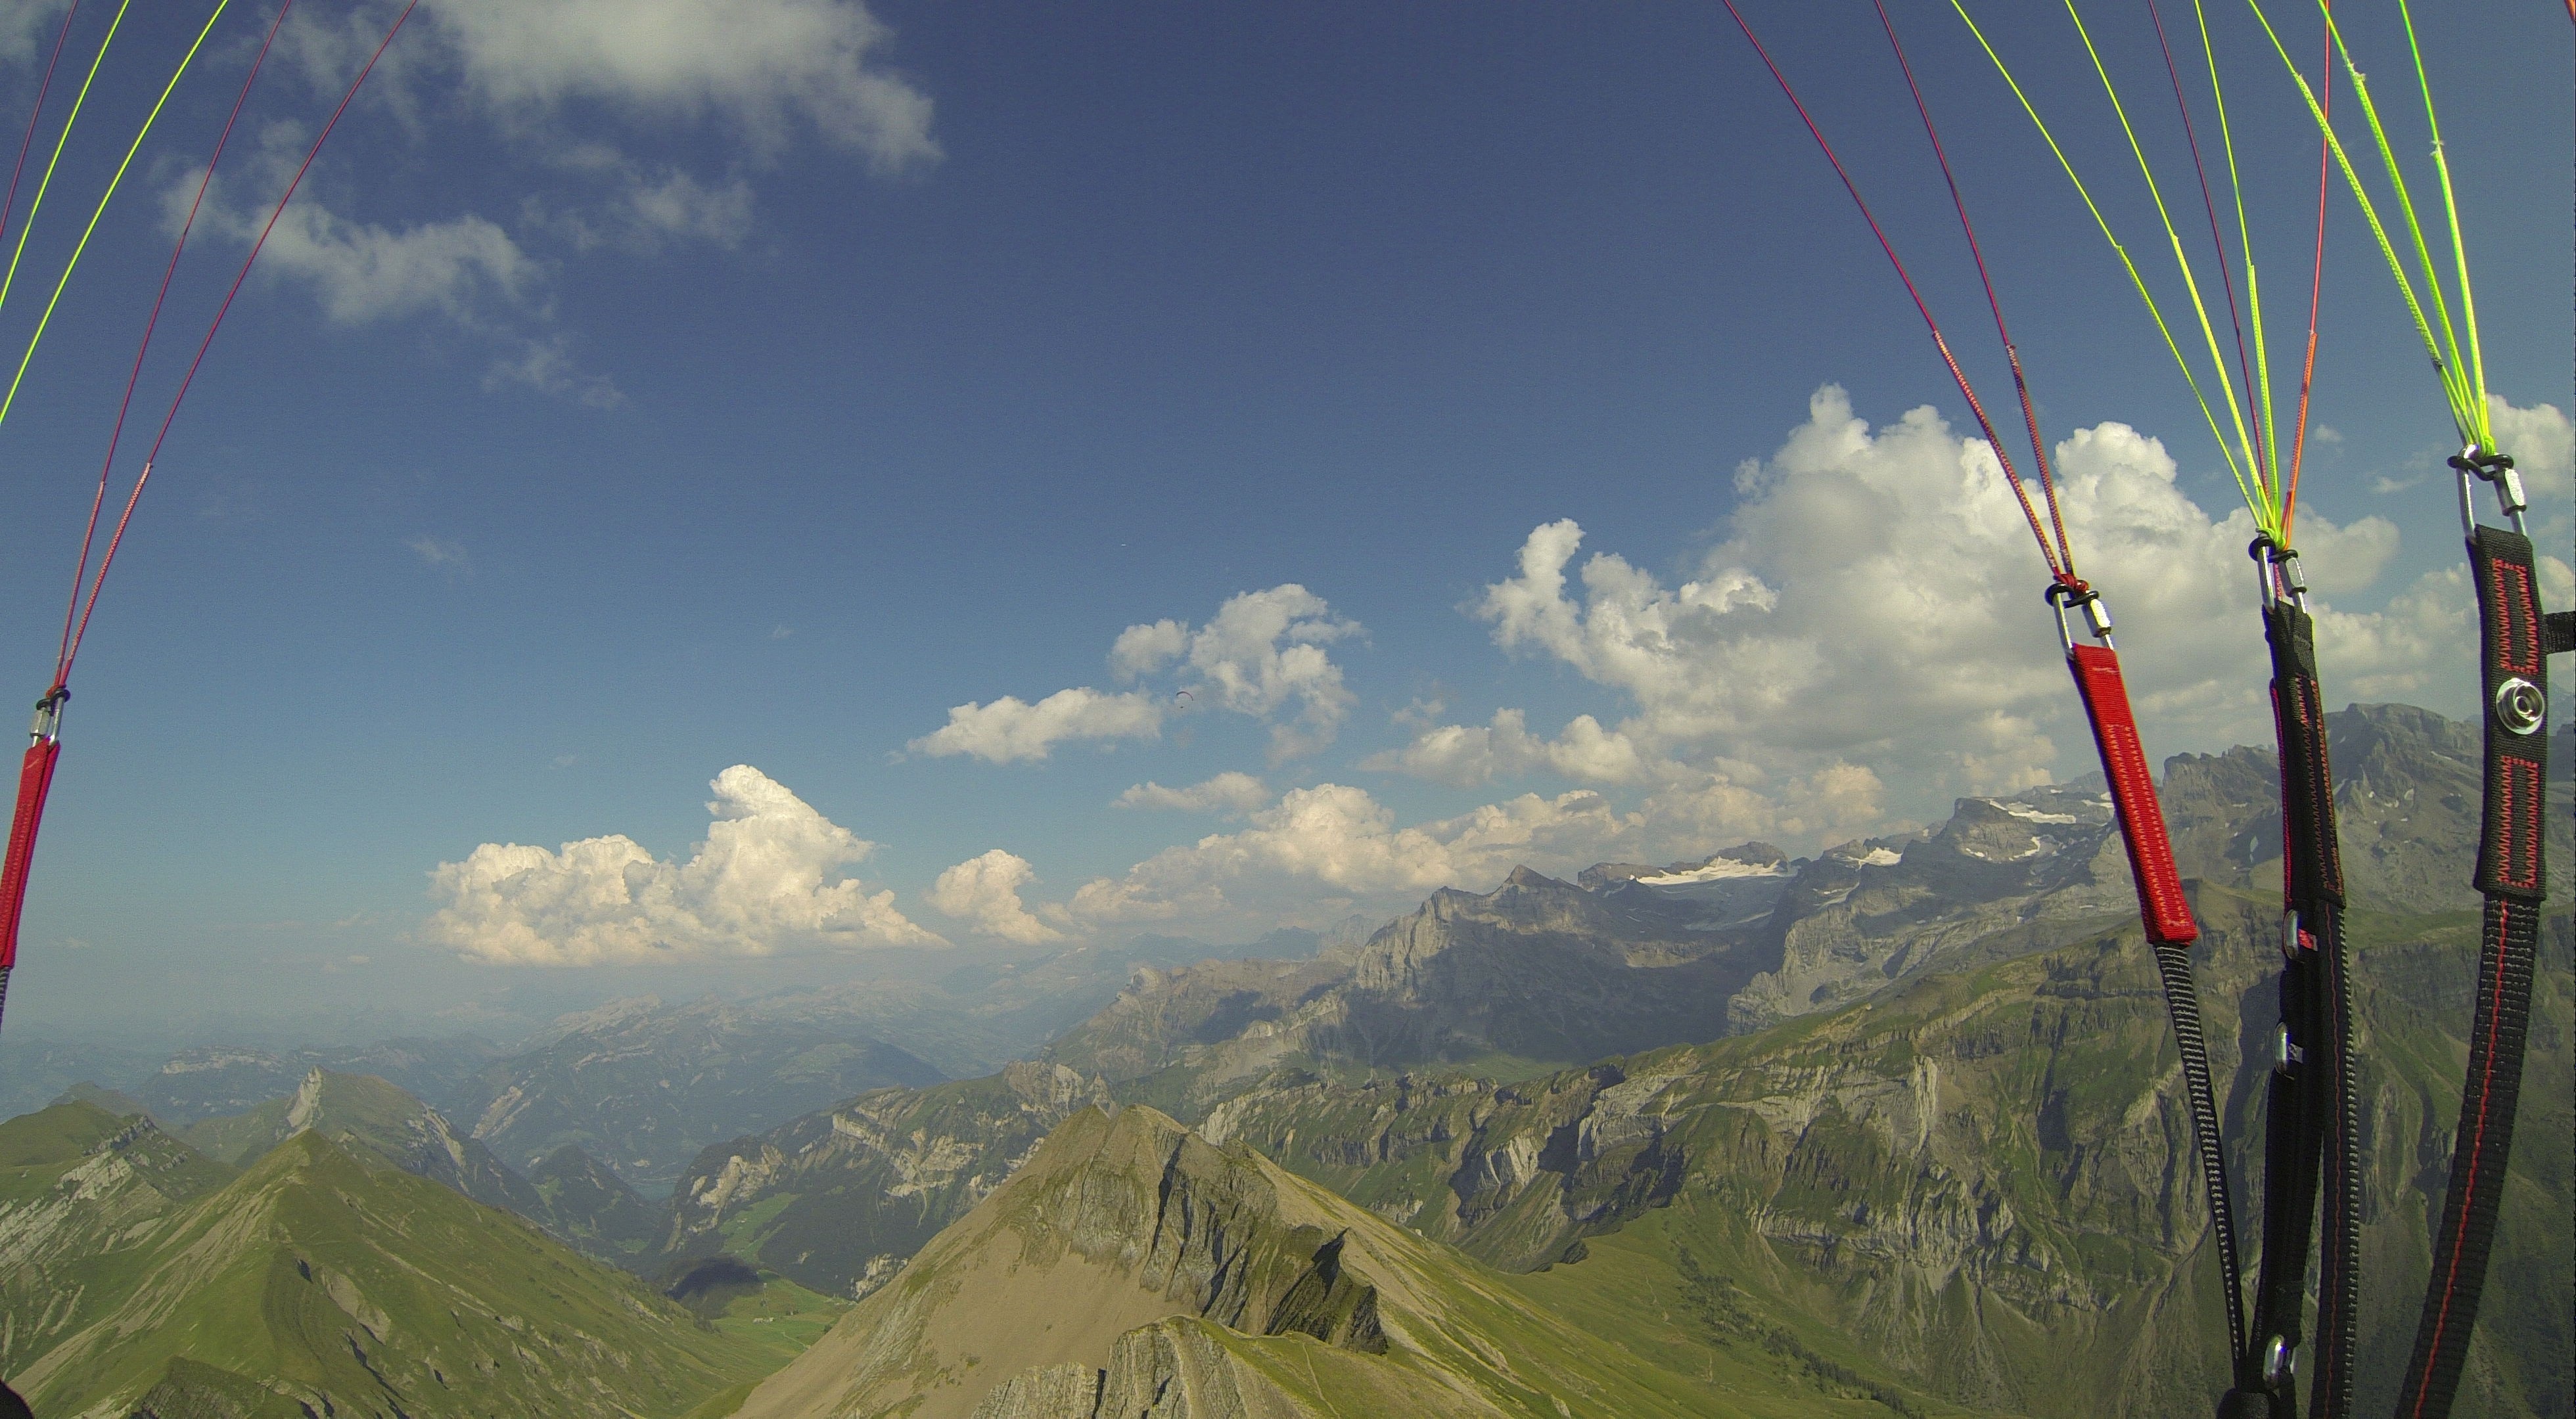
mountain, mountain range, fly, summer, breeze, freedom, extreme sport, paragliding, sports, mountains, air sports, engelberg, atmosphere of earth, windsports